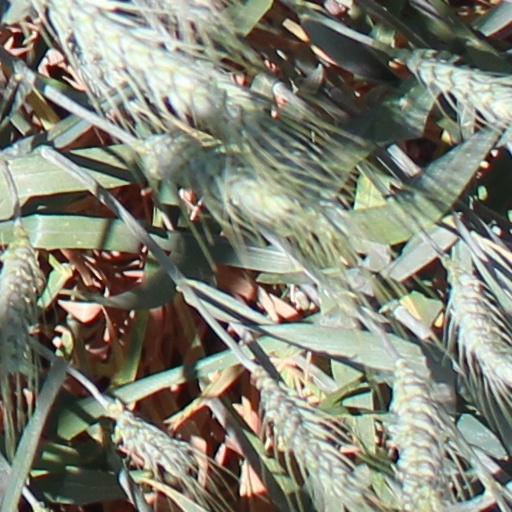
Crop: wheat